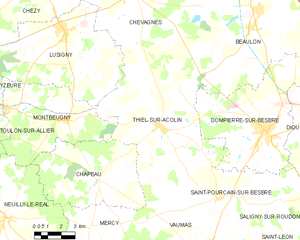
Carte des communes françaises: Thiel-sur-Acolin